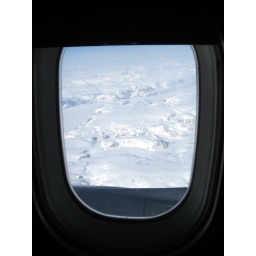
skimming over the mountains of Greenland and thinking of how people probably taste like chicken